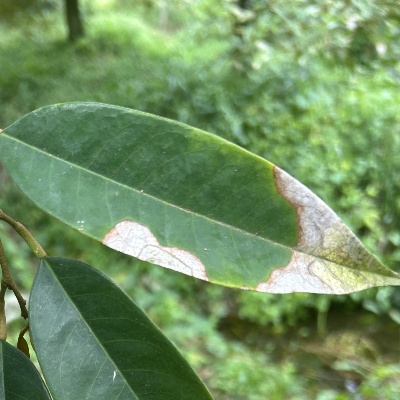
Label: Leaf_Colletotrichum